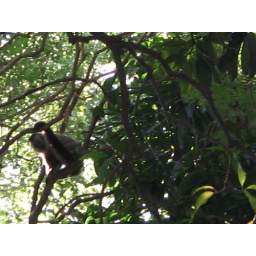
This is a random monkey climbing around the trees in downtown Asuncion!!!